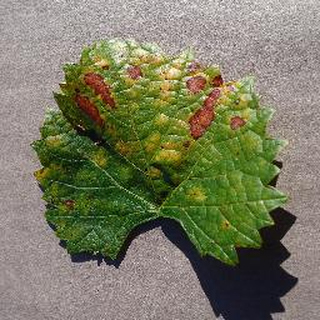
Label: grape_esca_black_measles